The Castle of Cagliostro

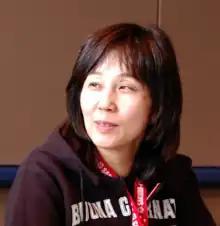
Sumi Shimamoto voiced Lady Clarisse de Cagliostro in the original Japanese version

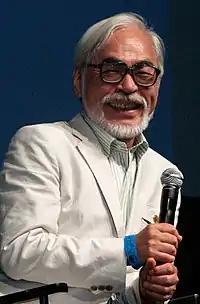
Miyazaki at the 2009 San Diego Comic-Con

"Lupin III" began as a Japanese manga series written and illustrated by Monkey Punch. The title character, Lupin III, was inspired by (and is claimed in the series to be the grandson of) Maurice Leblanc's fictional character Arsène Lupin, a gallant and famous outlaw able to outsmart even Sherlock Holmes. Lupin III is a gentleman thief and announces his intentions to steal valuable objects by sending a calling card to the owners of the desired items. The manga's popularity led to two anime series, titled "Lupin III" and "Lupin III Part II". The first film, "The Mystery of Mamo", was released on 16 December 1978. "The Castle of Cagliostro" released a year later following the financial success of that film. This is marked as the first feature-length film to be directed by Hayao Miyazaki, who had previously co-directed episodes of the first Lupin anime series with Isao Takahata. The two directors along with Toshio Suzuki would give birth to Studio Ghibli in 1985. He was also a writer and director of two episodes in the second series under the pseudonym "Telecom", both produced a year after "Cagliostro". In works other than "Castle of Cagliostro" and the series episodes directed by Miyazaki and Takahata, Lupin III is portrayed as a scheming and lecherous thief, sometimes supported by his former enemies Jigen and Goemon. Miyazaki's film conflicts with the typical behaviour and personality of the characters, a change that has been described as Lupin "growing up".